Artur Schnabel

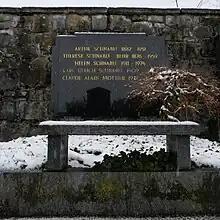
The family-grave in January 2024.

In 1905, Artur Schnabel married the contralto and Lieder singer Therese Behr (1876–1959). They had two sons, Karl Ulrich Schnabel (1909–2001) who also became a classical pianist and renowned piano teacher, and Stefan Schnabel (1912–1999), who became a well regarded actor. The Schnabel family kept a lifelong, close relationship with Artur Schnabel's daughter from his teenage relationship, Elizabeth Rostra.